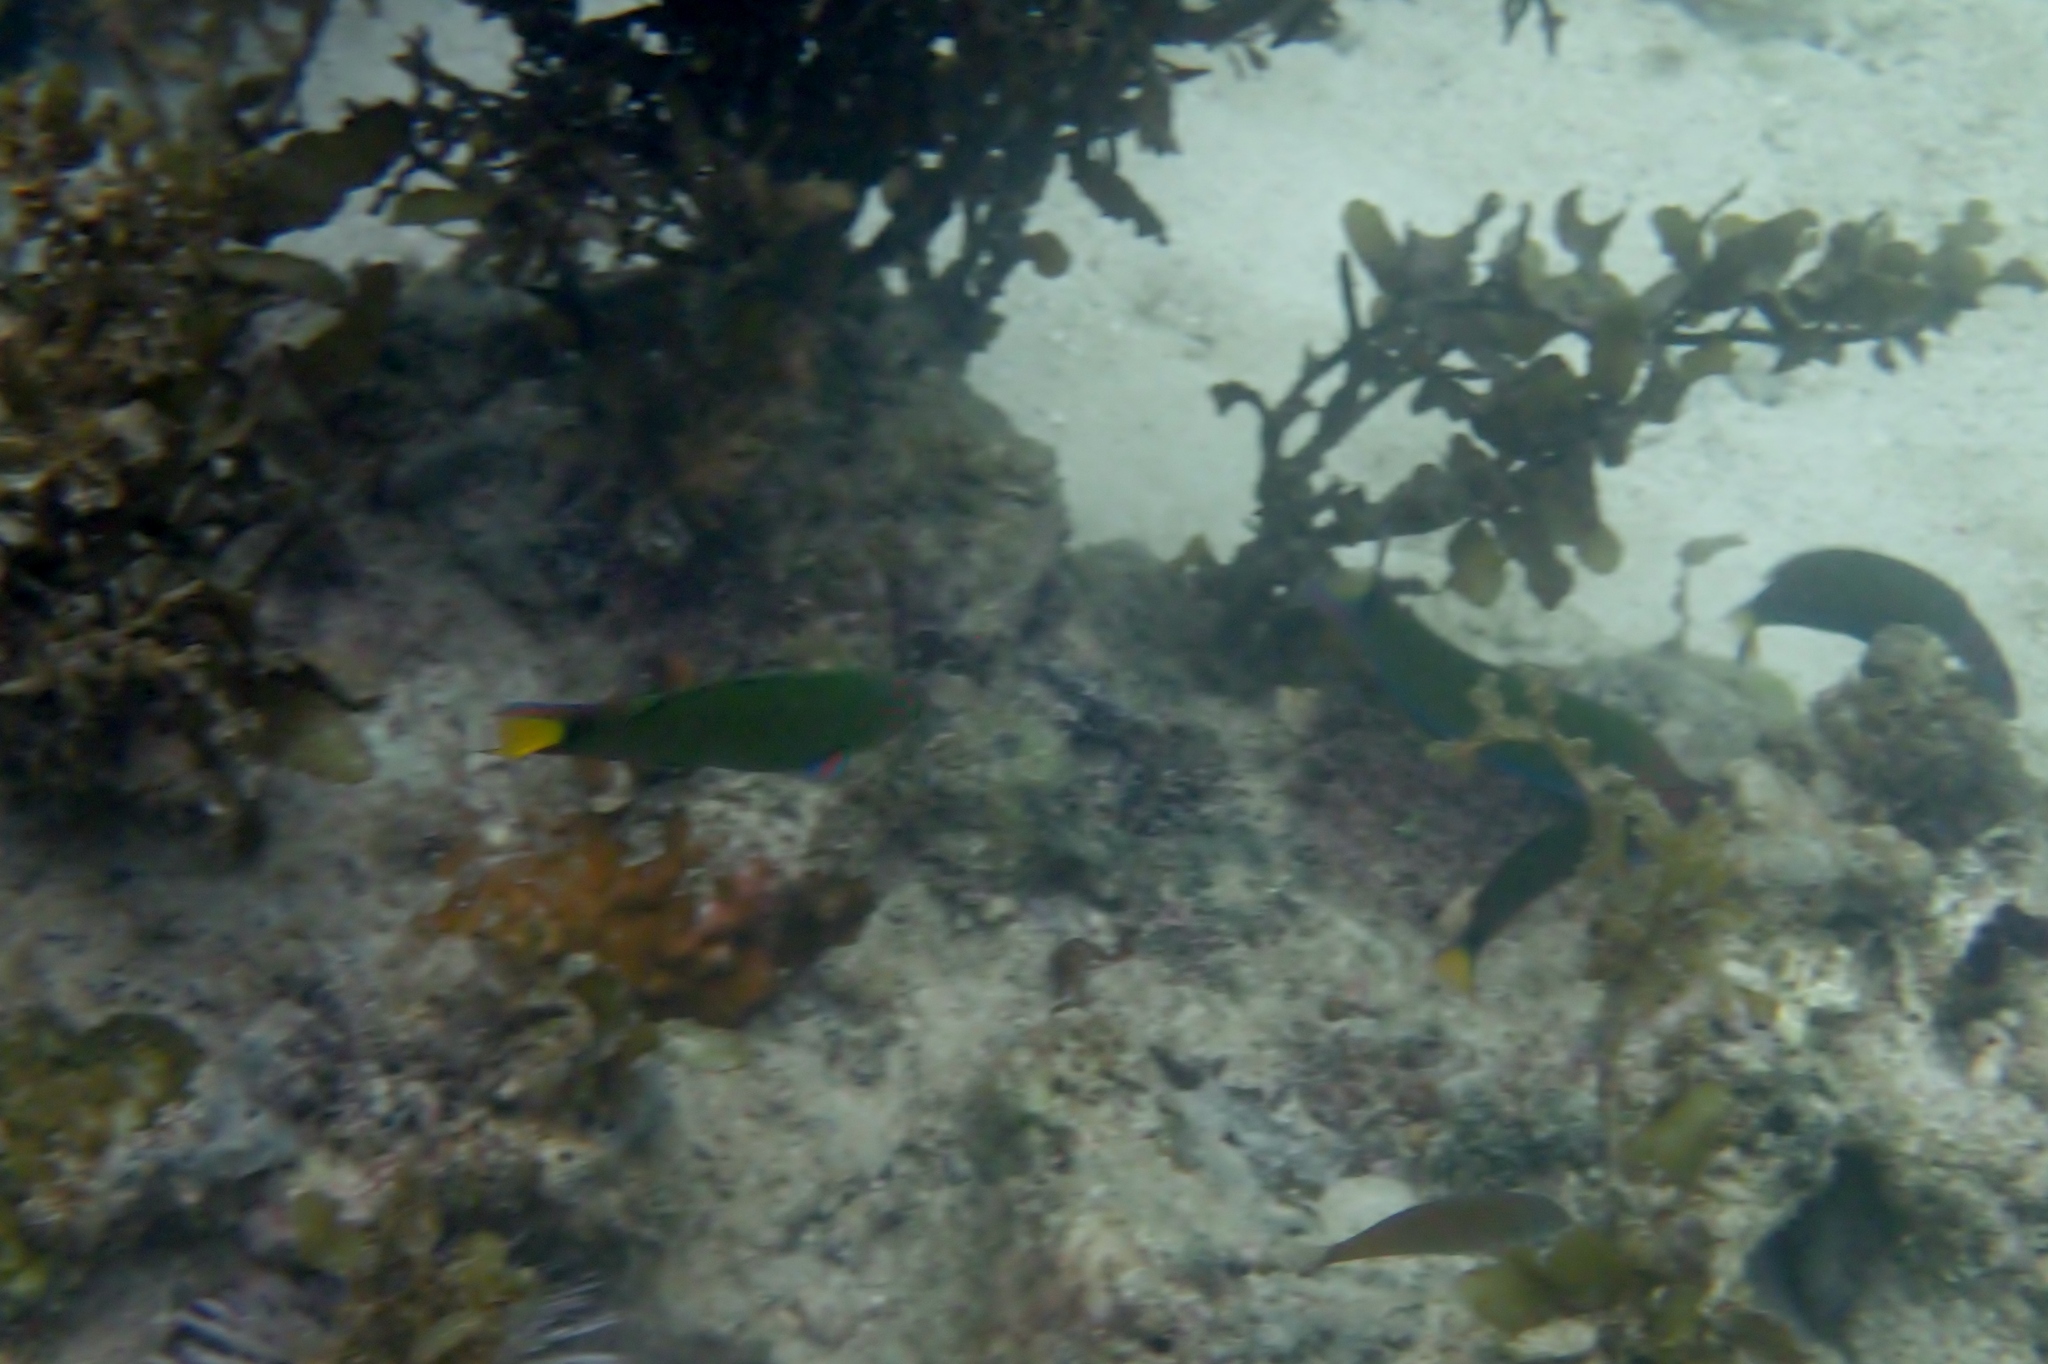
Thalassoma lunare (Moon Wrasse)